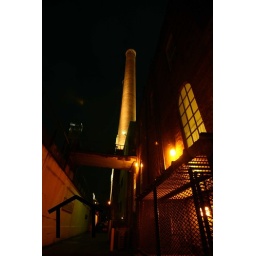
steam plant in red